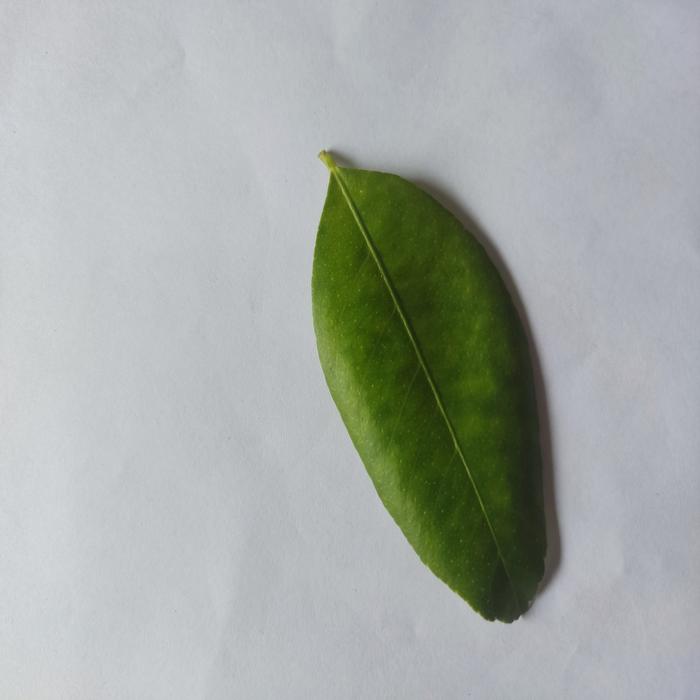
Crop: Lemon
Leaf condition: Citrus